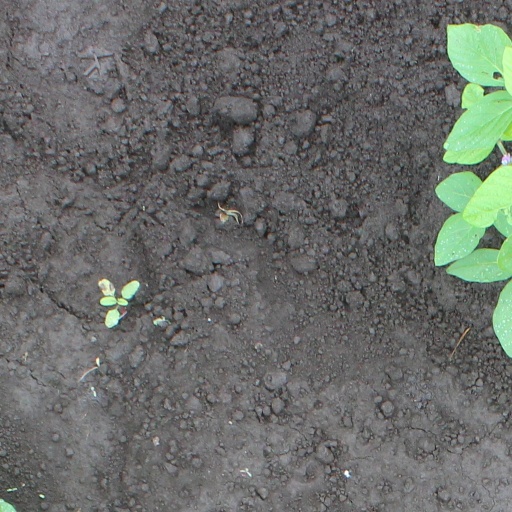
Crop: soybean